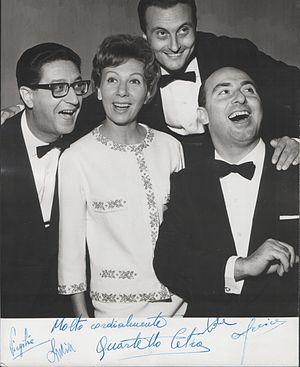
Quartetto Cetra [kwartetto tʃeːtra] est un quatuor vocal italien actif des années 1940 aux années 1980.